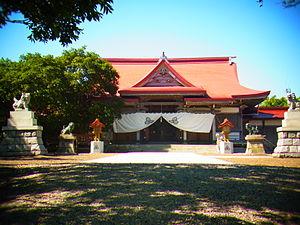
Itsukushima Jinja est un sanctuaire shinto situé dans la ville de Kushiro, dans l'île de Hokkaidō au Japon. Il fut fondé au début du XIXᵉ siècle.